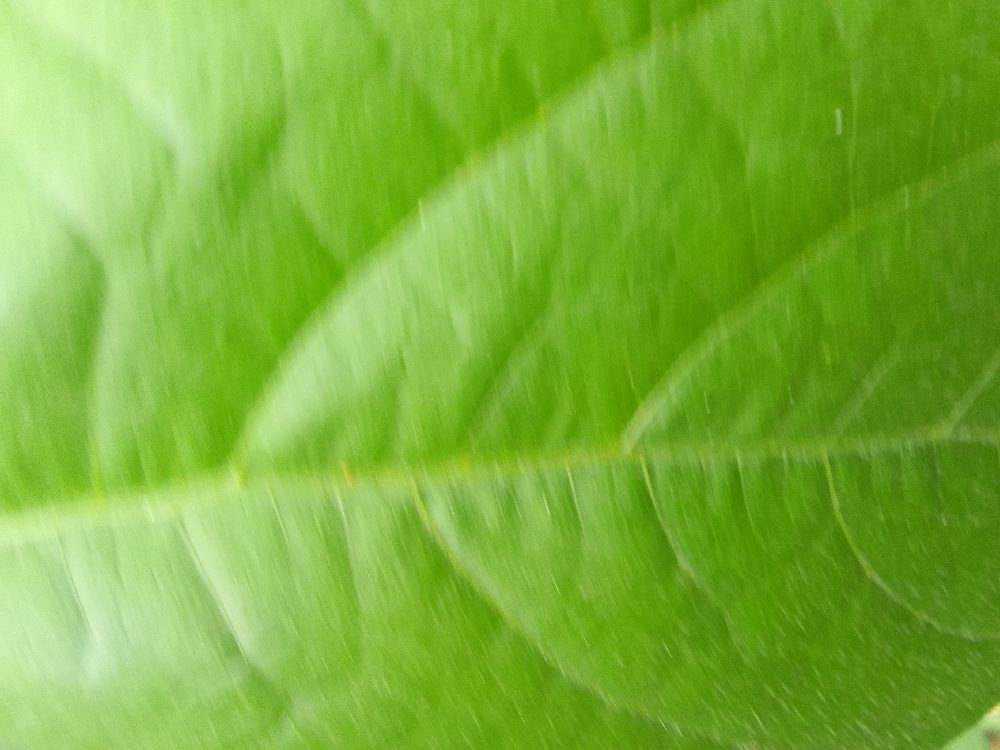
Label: healthy